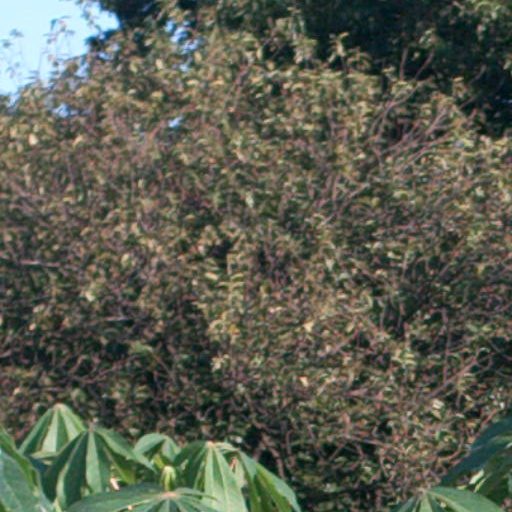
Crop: cassava